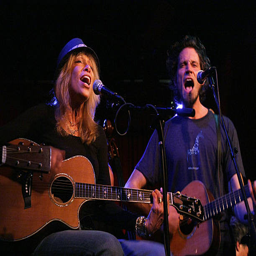
folk rock artist and soft rock artist perform live in concert .